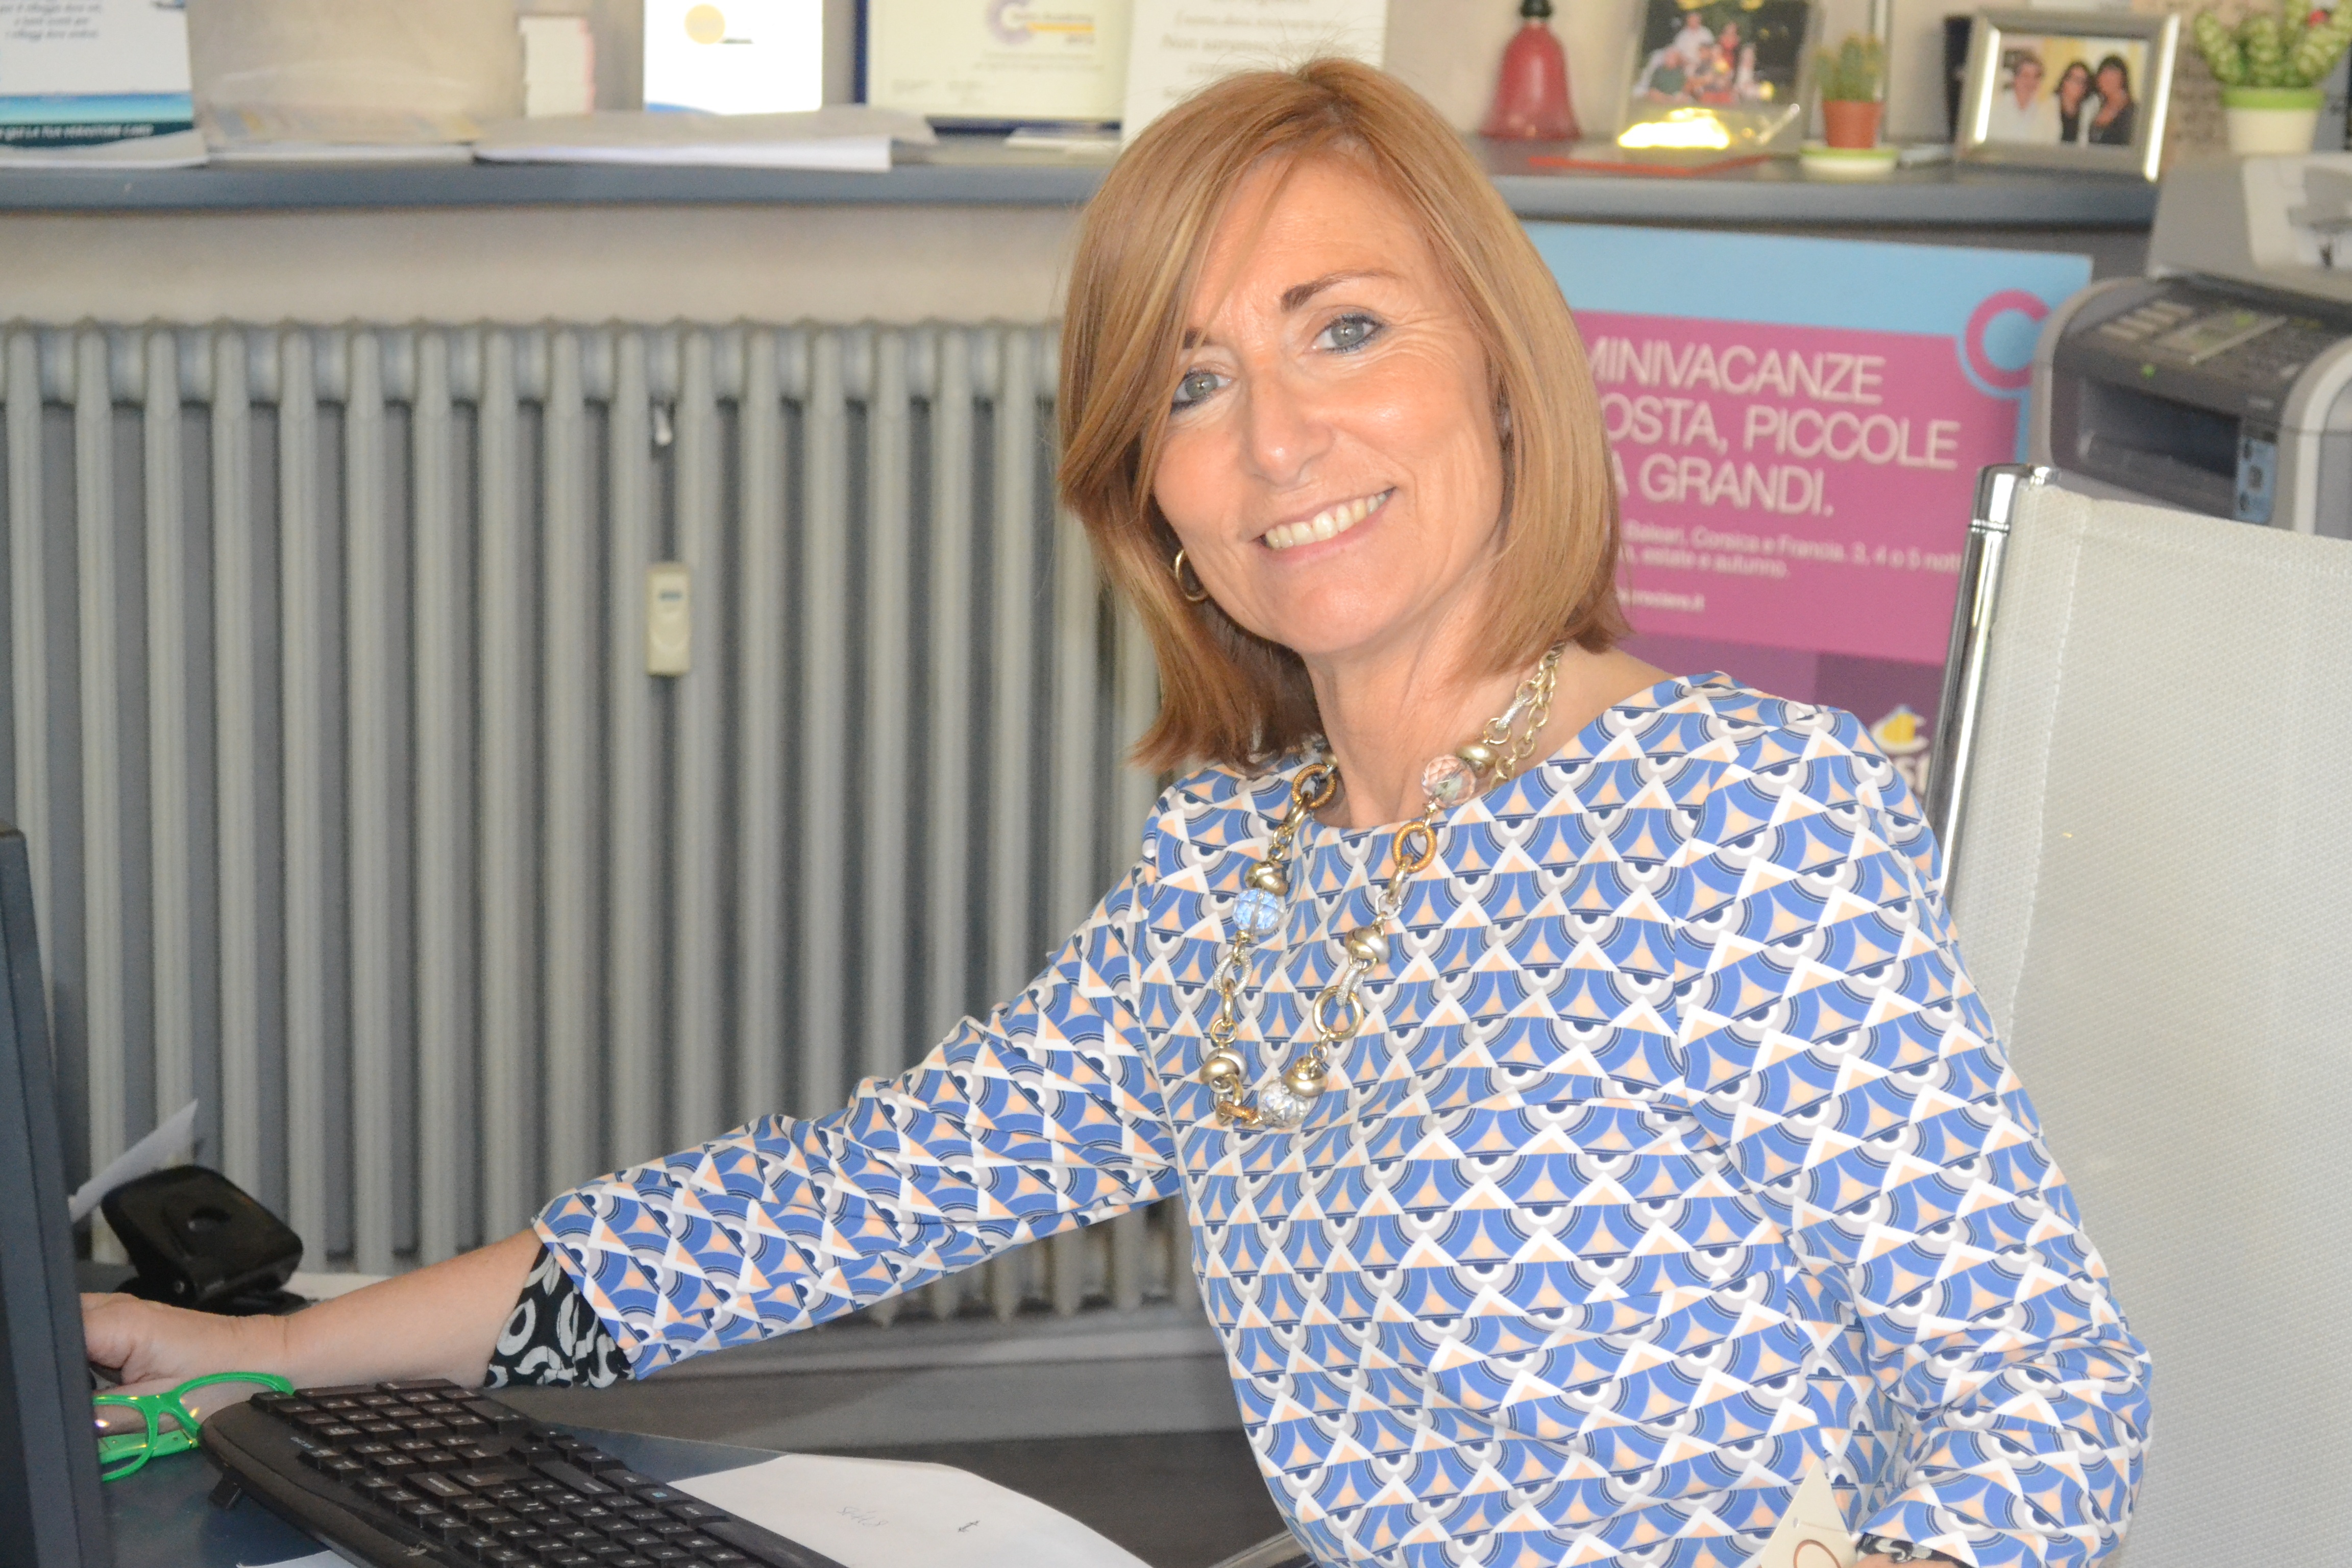
work, person, woman, office, profession, design, learning, workplace